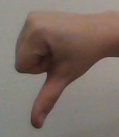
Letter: waw